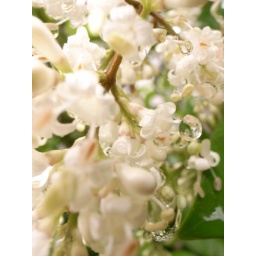
white flower in the rain